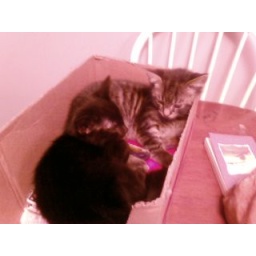
The babies found a box on the table and decided to sleep in it. These two are brothers and adorable!